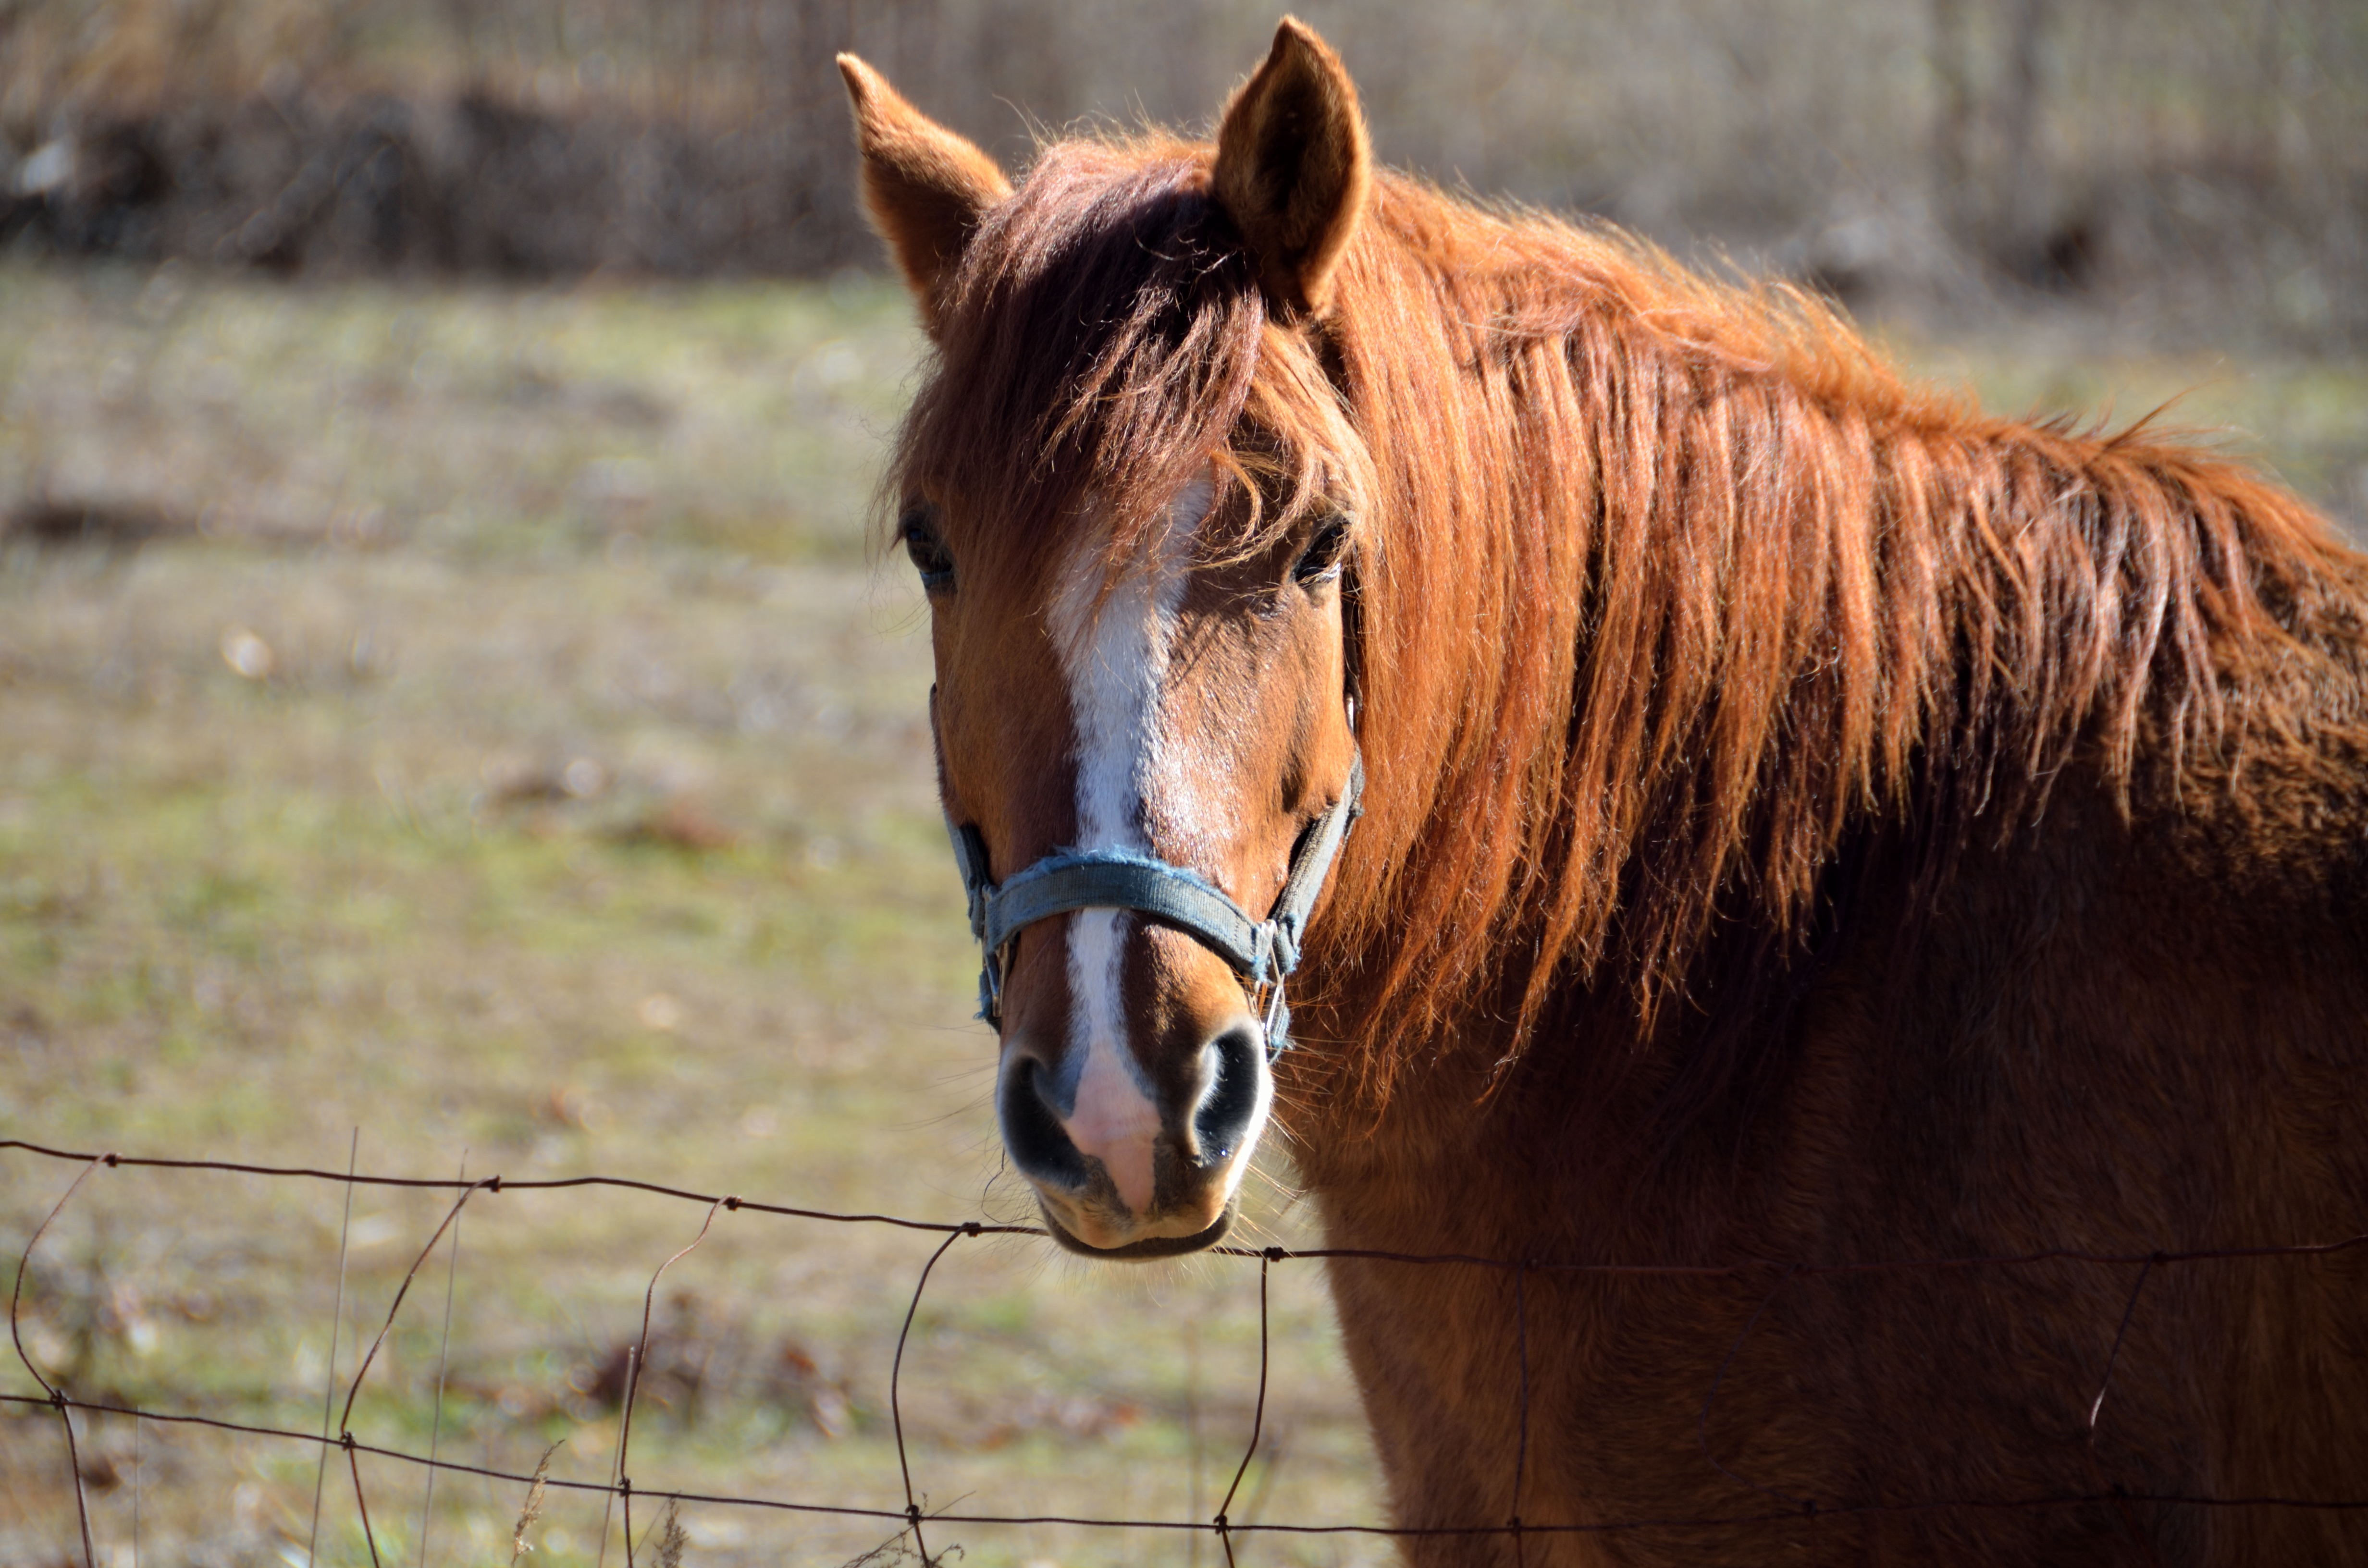
nature, animal, cute, looking, wildlife, pet, fur, portrait, ranch, horse, brown, mammal, stallion, mane, fauna, outdoors, one, head, farm animal, vertebrate, mare, domestic, horse like mammal, mustang horse